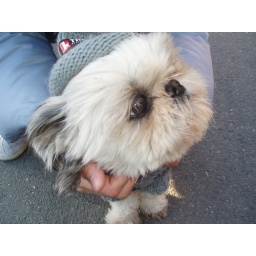
i met a cute dog in osaka